Giovanni Colombo

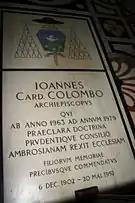
Tomb of Giovanni Colombo.

Colombo died in Milan, at age 89. He is buried under the pavement of the right side nave in front of the altar that contains the remains of Blessed Cardinal Schuster in the Milan Cathedral.